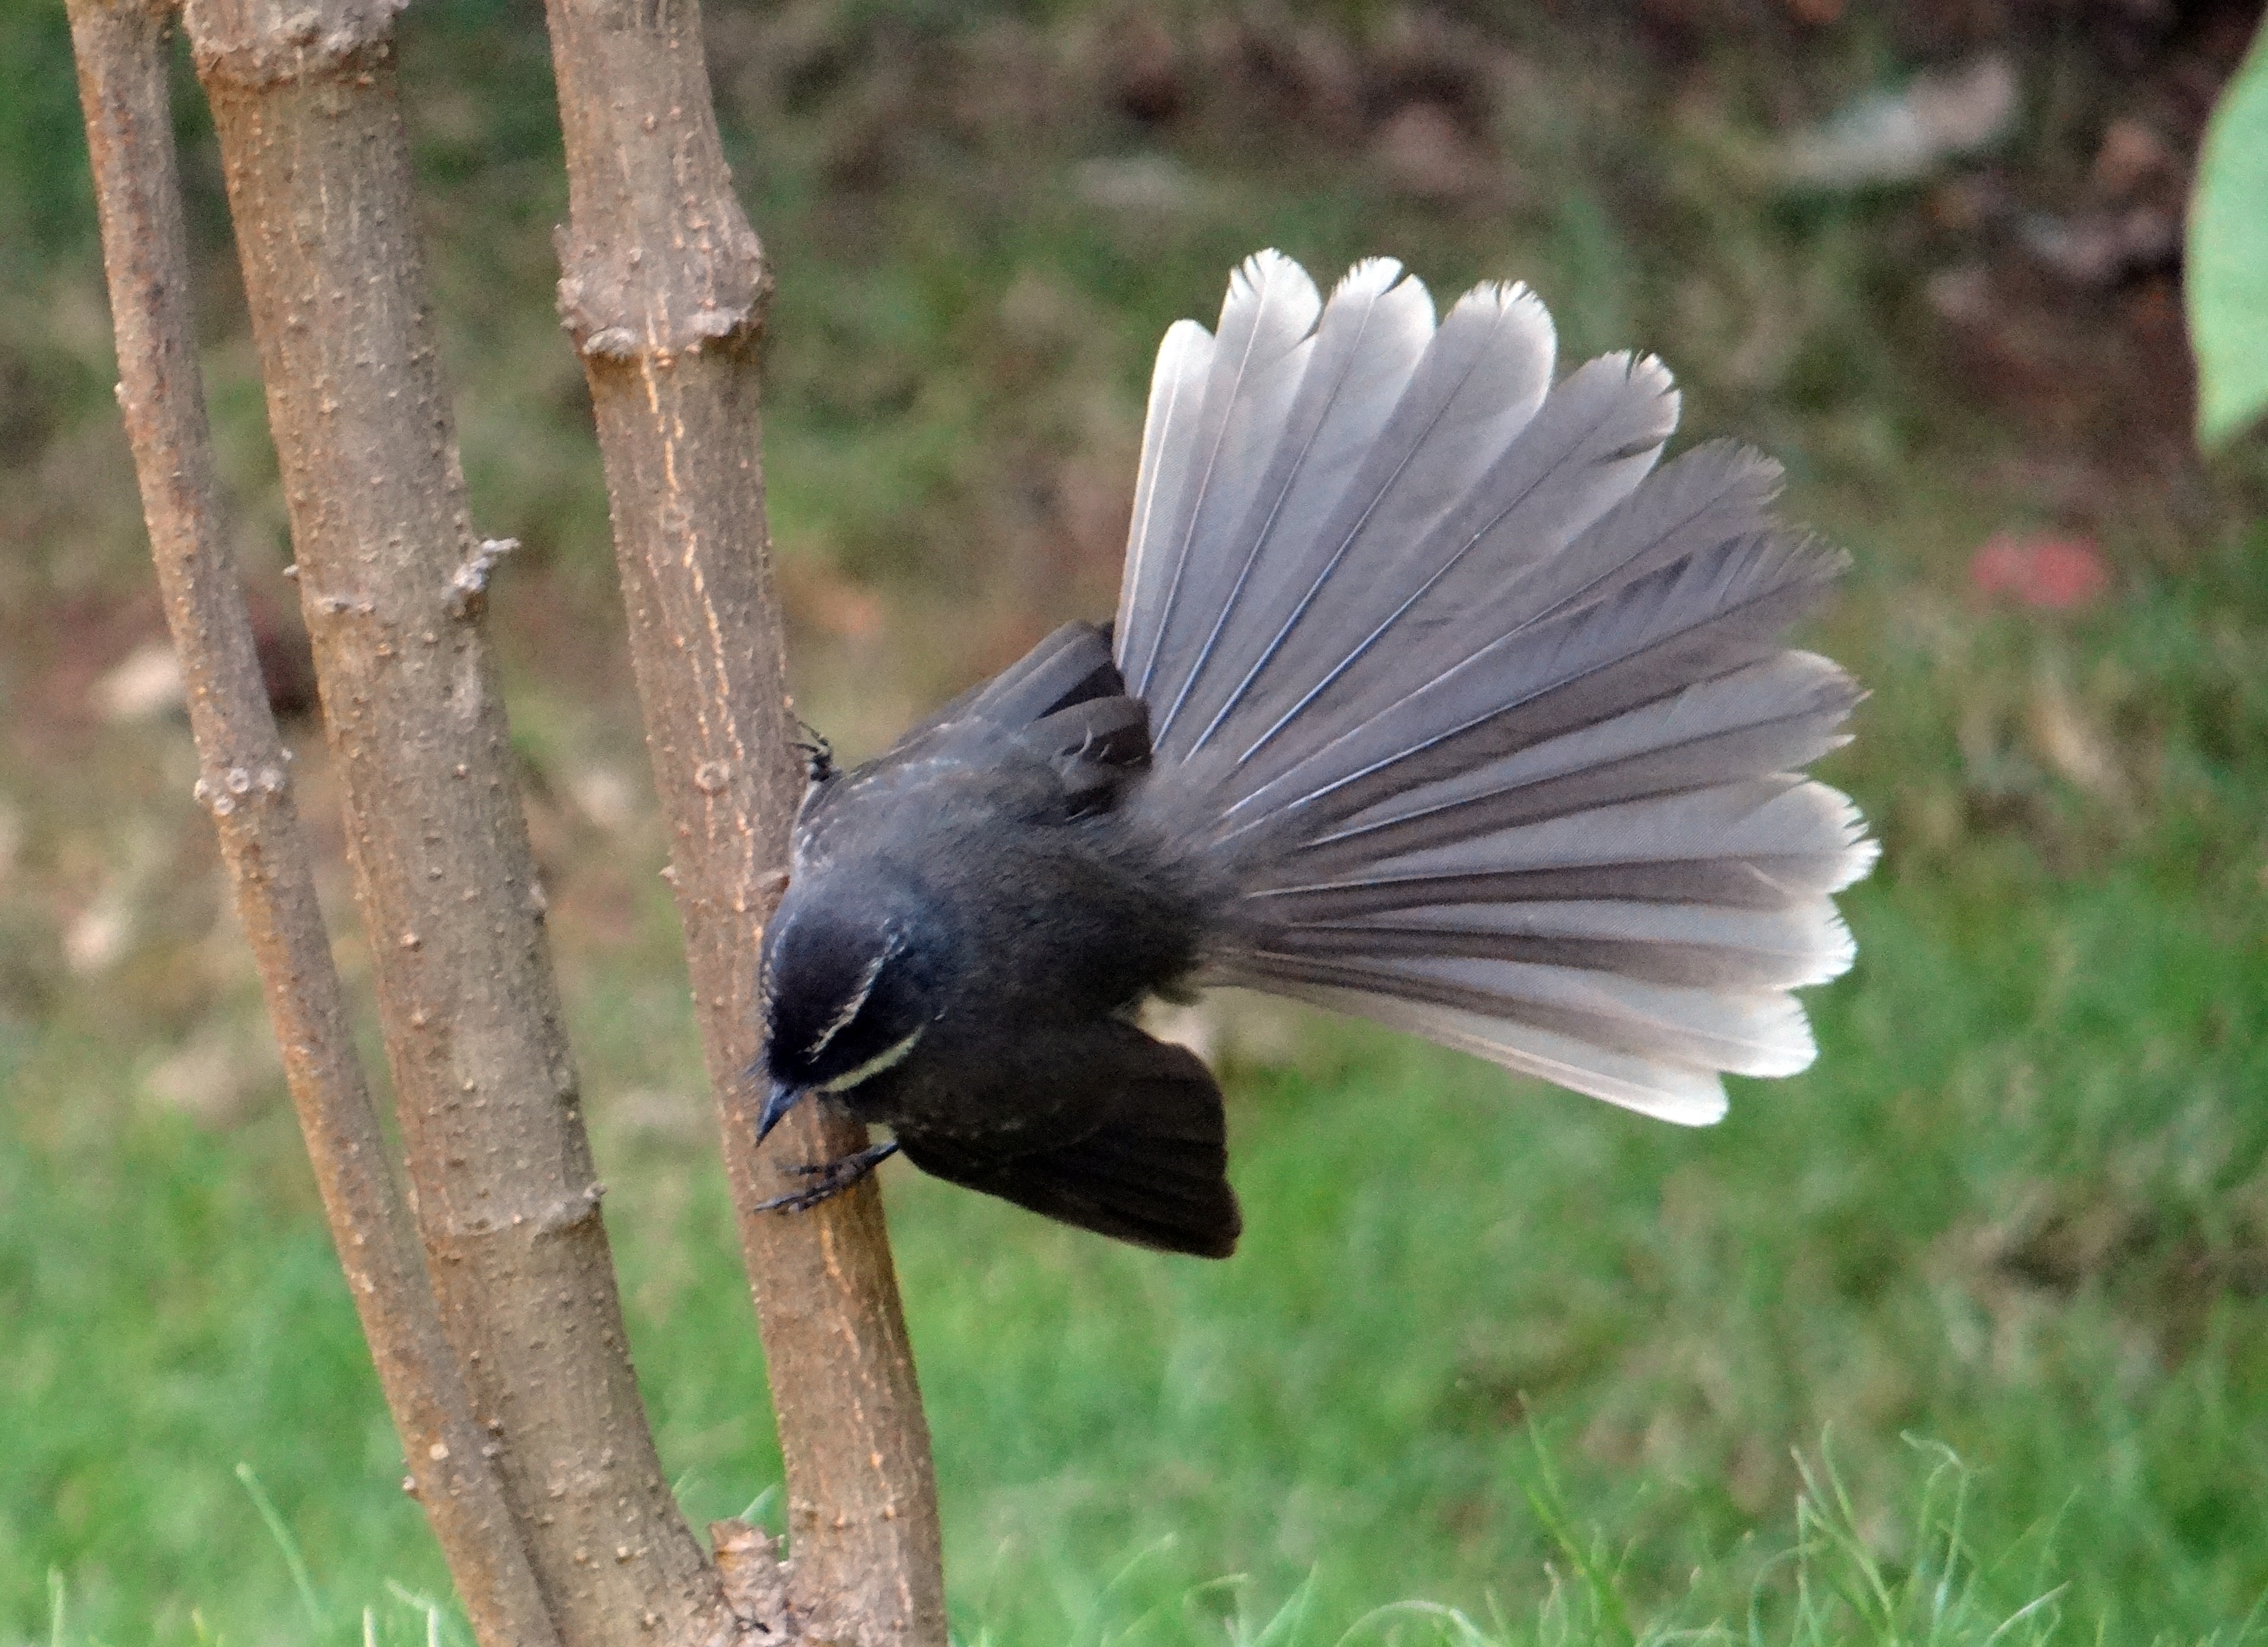
branch, bird, wing, flower, wildlife, beak, dharwad, fauna, passerine, vertebrate, india, insectivorous, perching bird, white throated fantail flycatcher, rhipidura albicollis